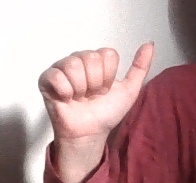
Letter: dhad